Yellow Sea

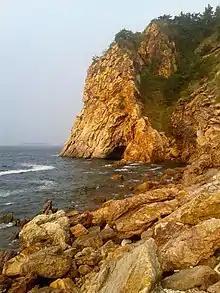
Rocky shore in Dalian, Liaoning, China

The area has cold, dry winters with strong northernly monsoons blowing from late November to March. Average January temperatures are in the north and in the south. Summers are wet and warm with frequent typhoons between June and October. Air temperatures range between . The average annual precipitation increases from about in the north to in the south. Fog is frequent along the coasts, especially in the upwelling cold-water areas.